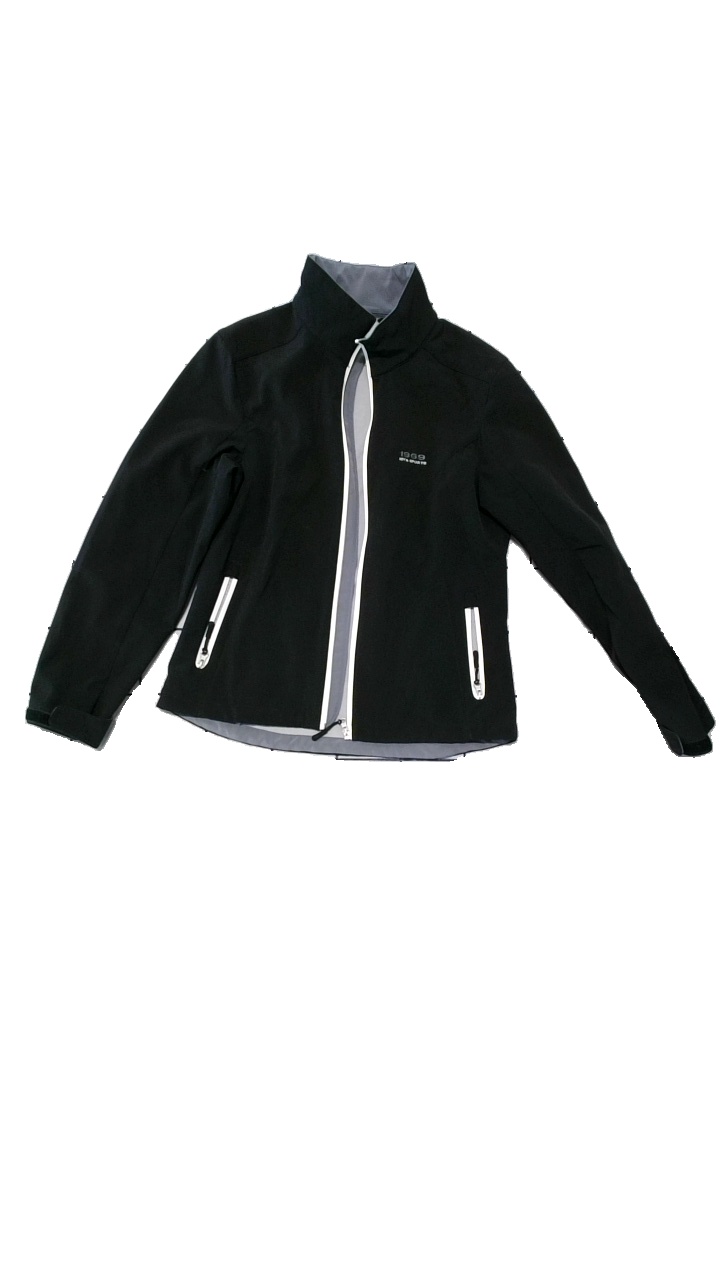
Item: Jacket (Ladies)
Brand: Havana
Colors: Black
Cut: Regular
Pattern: Logo print
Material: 100% polyester
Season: Winter
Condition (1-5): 4
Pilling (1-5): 4
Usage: Reuse
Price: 250-400